Renault Formula One crash controversy

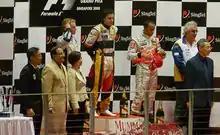
Alonso on the podium of the 2008 Singapore Grand Prix, with Briatore far right (white shirt)

The 2008 Singapore Grand Prix was the fifteenth race of the 2008 Formula One season, and took place on 28 September 2008. The race was Formula One's first night race. On the race weekend, despite Alonso being close to the top in practice, Renault had a poor qualifying session and started well down the grid, with Fernando Alonso starting in fifteenth place, and Nelson Piquet Jr. alongside him in 16th. Alonso was eliminated during qualifying because of mechanical failure.